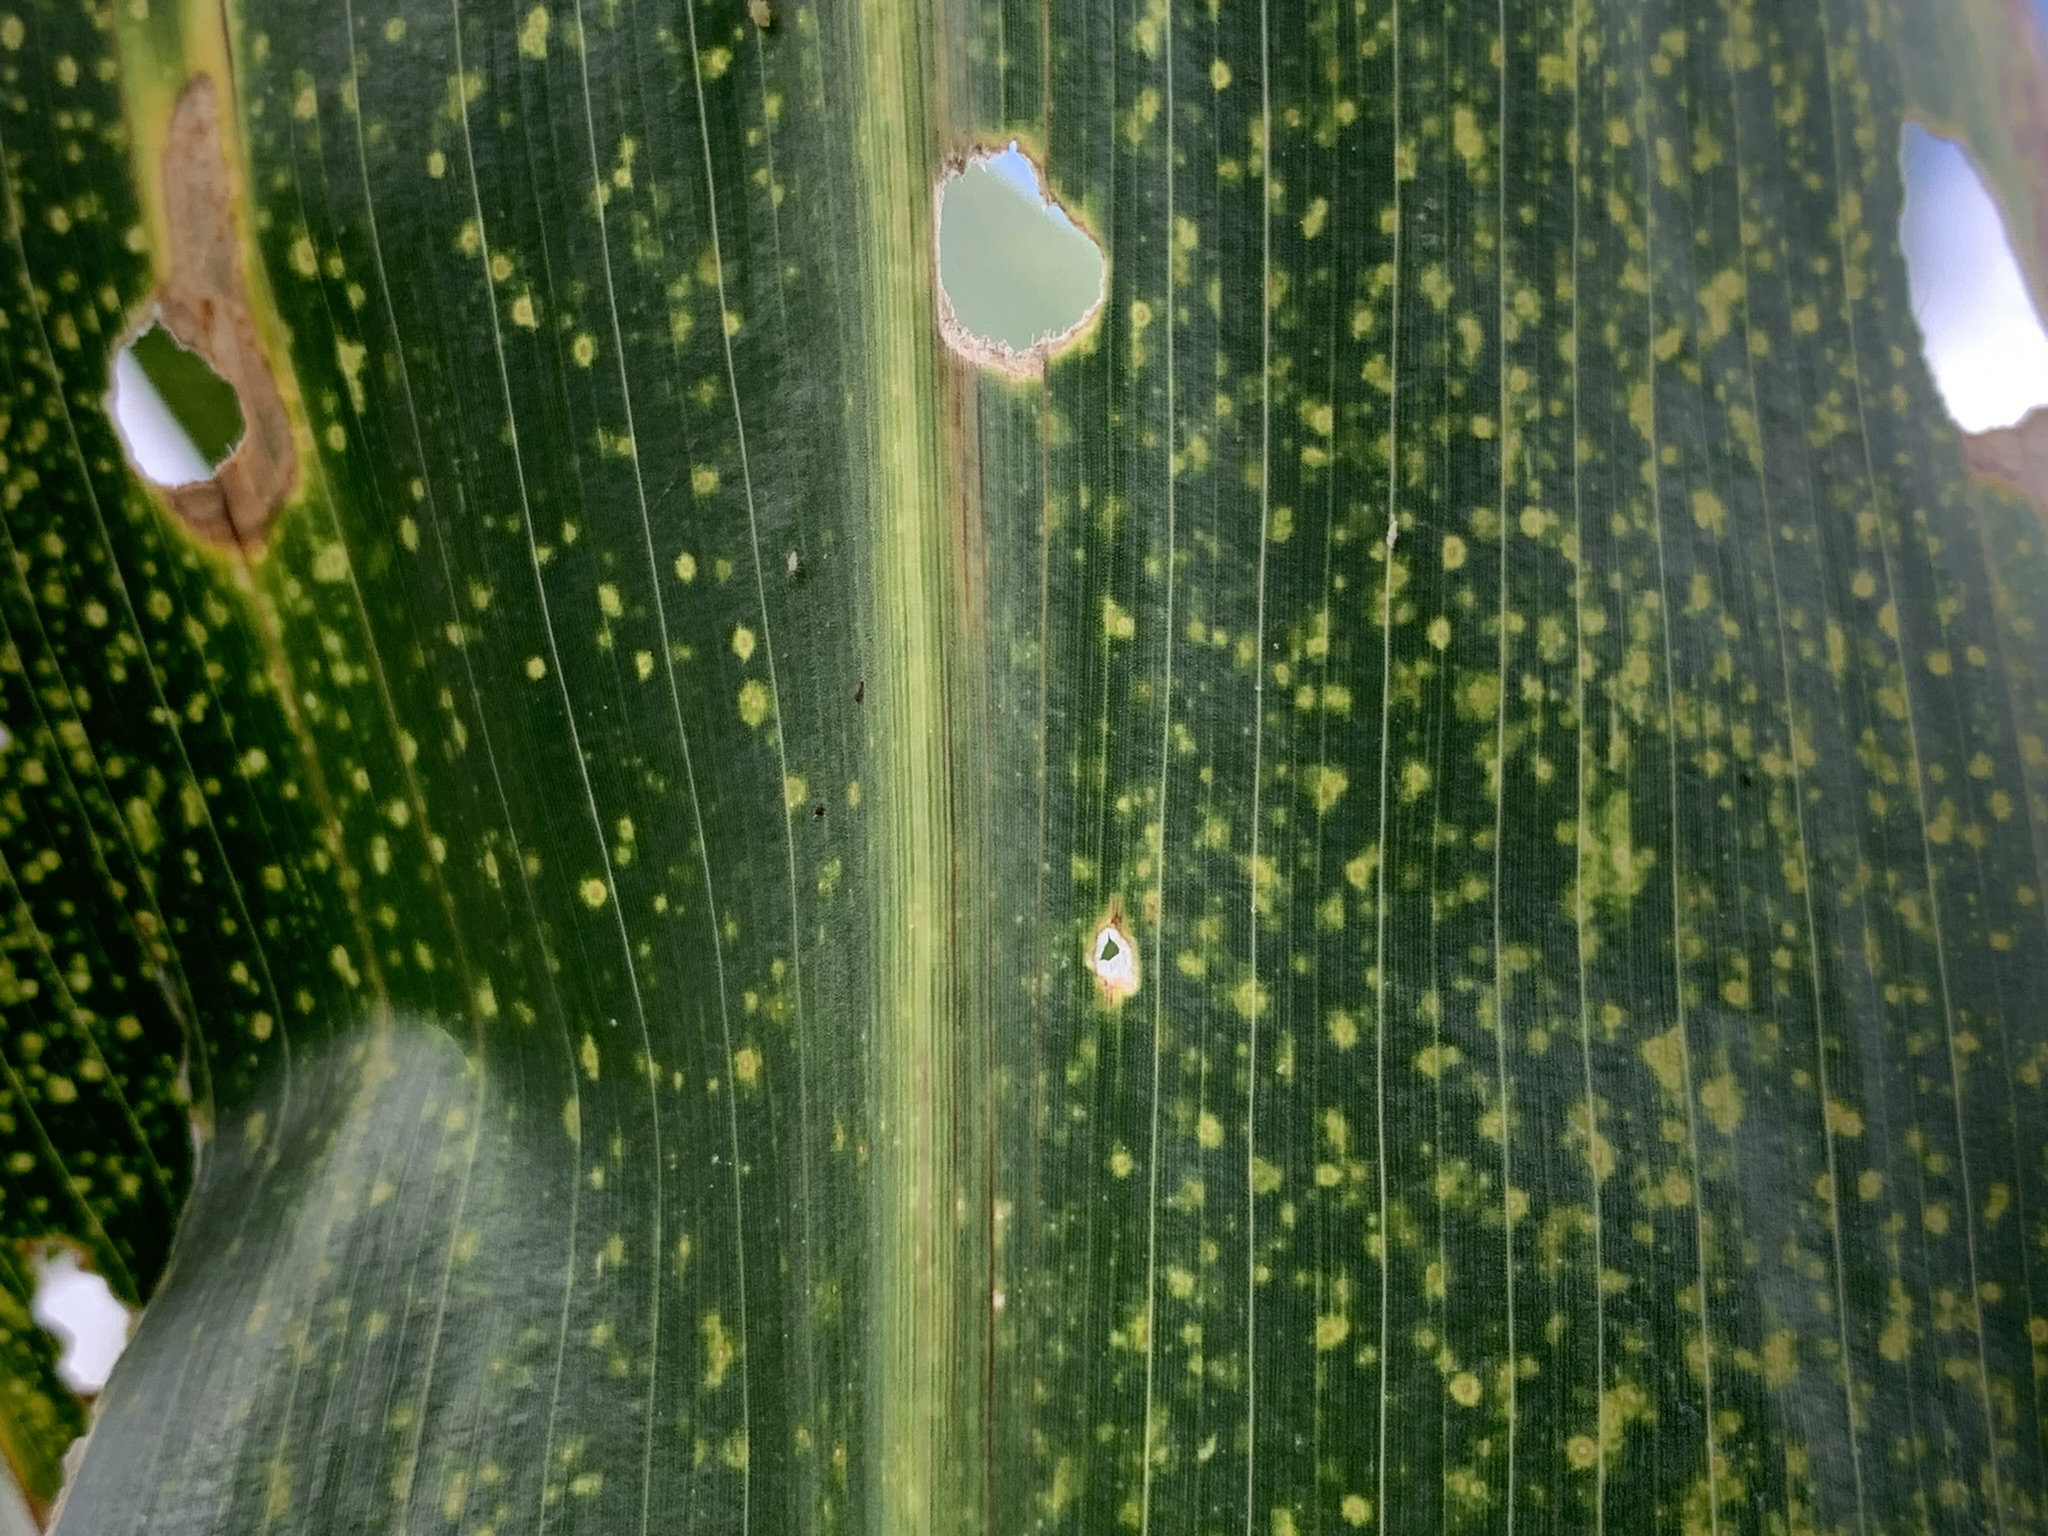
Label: MLN